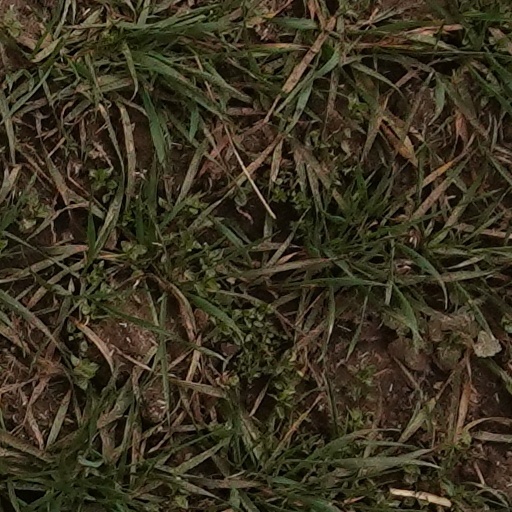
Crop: wheat